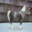
Label: horse